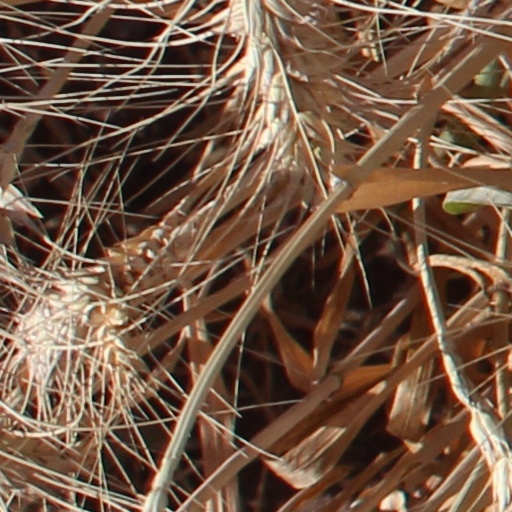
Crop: wheat